D. Julius Gaspard House

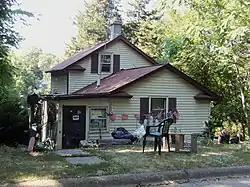

The D. Julius Gaspard House is a historic building located on the hill above downtown Davenport, Iowa, United States. The two-story, Vernacular Greek Revival residence was built into a steep, sloping lot. The narrow two-bay front has its main staircase in a separate enclosed structure on the east side of the house. It is only one of a few examples of this kind of structure in Iowa. The house was built by D. Julius Gaspard, who worked as a stonemason. It has been listed on the National Register of Historic Places since 1983.